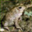
Label: frog